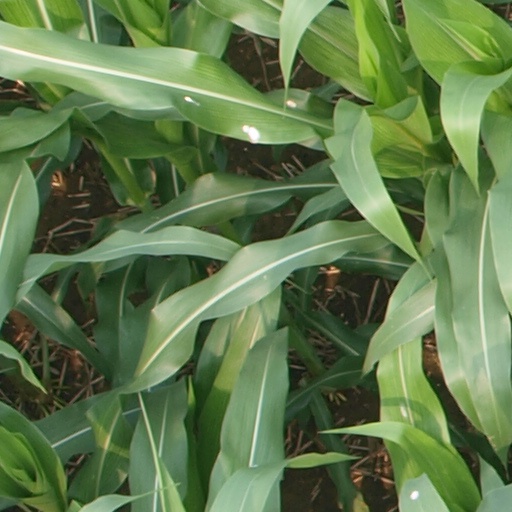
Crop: maize; corn